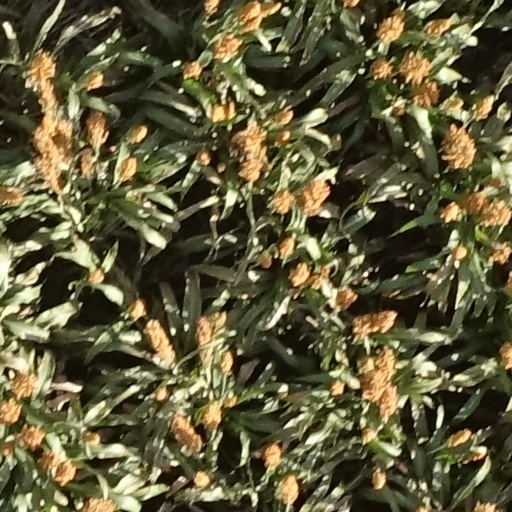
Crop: sorghum